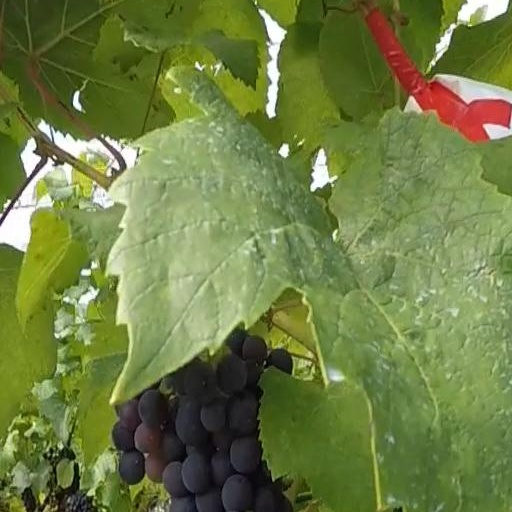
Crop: grape